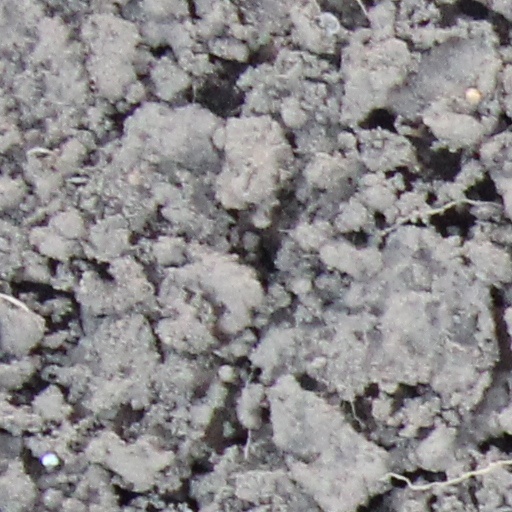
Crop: wheat